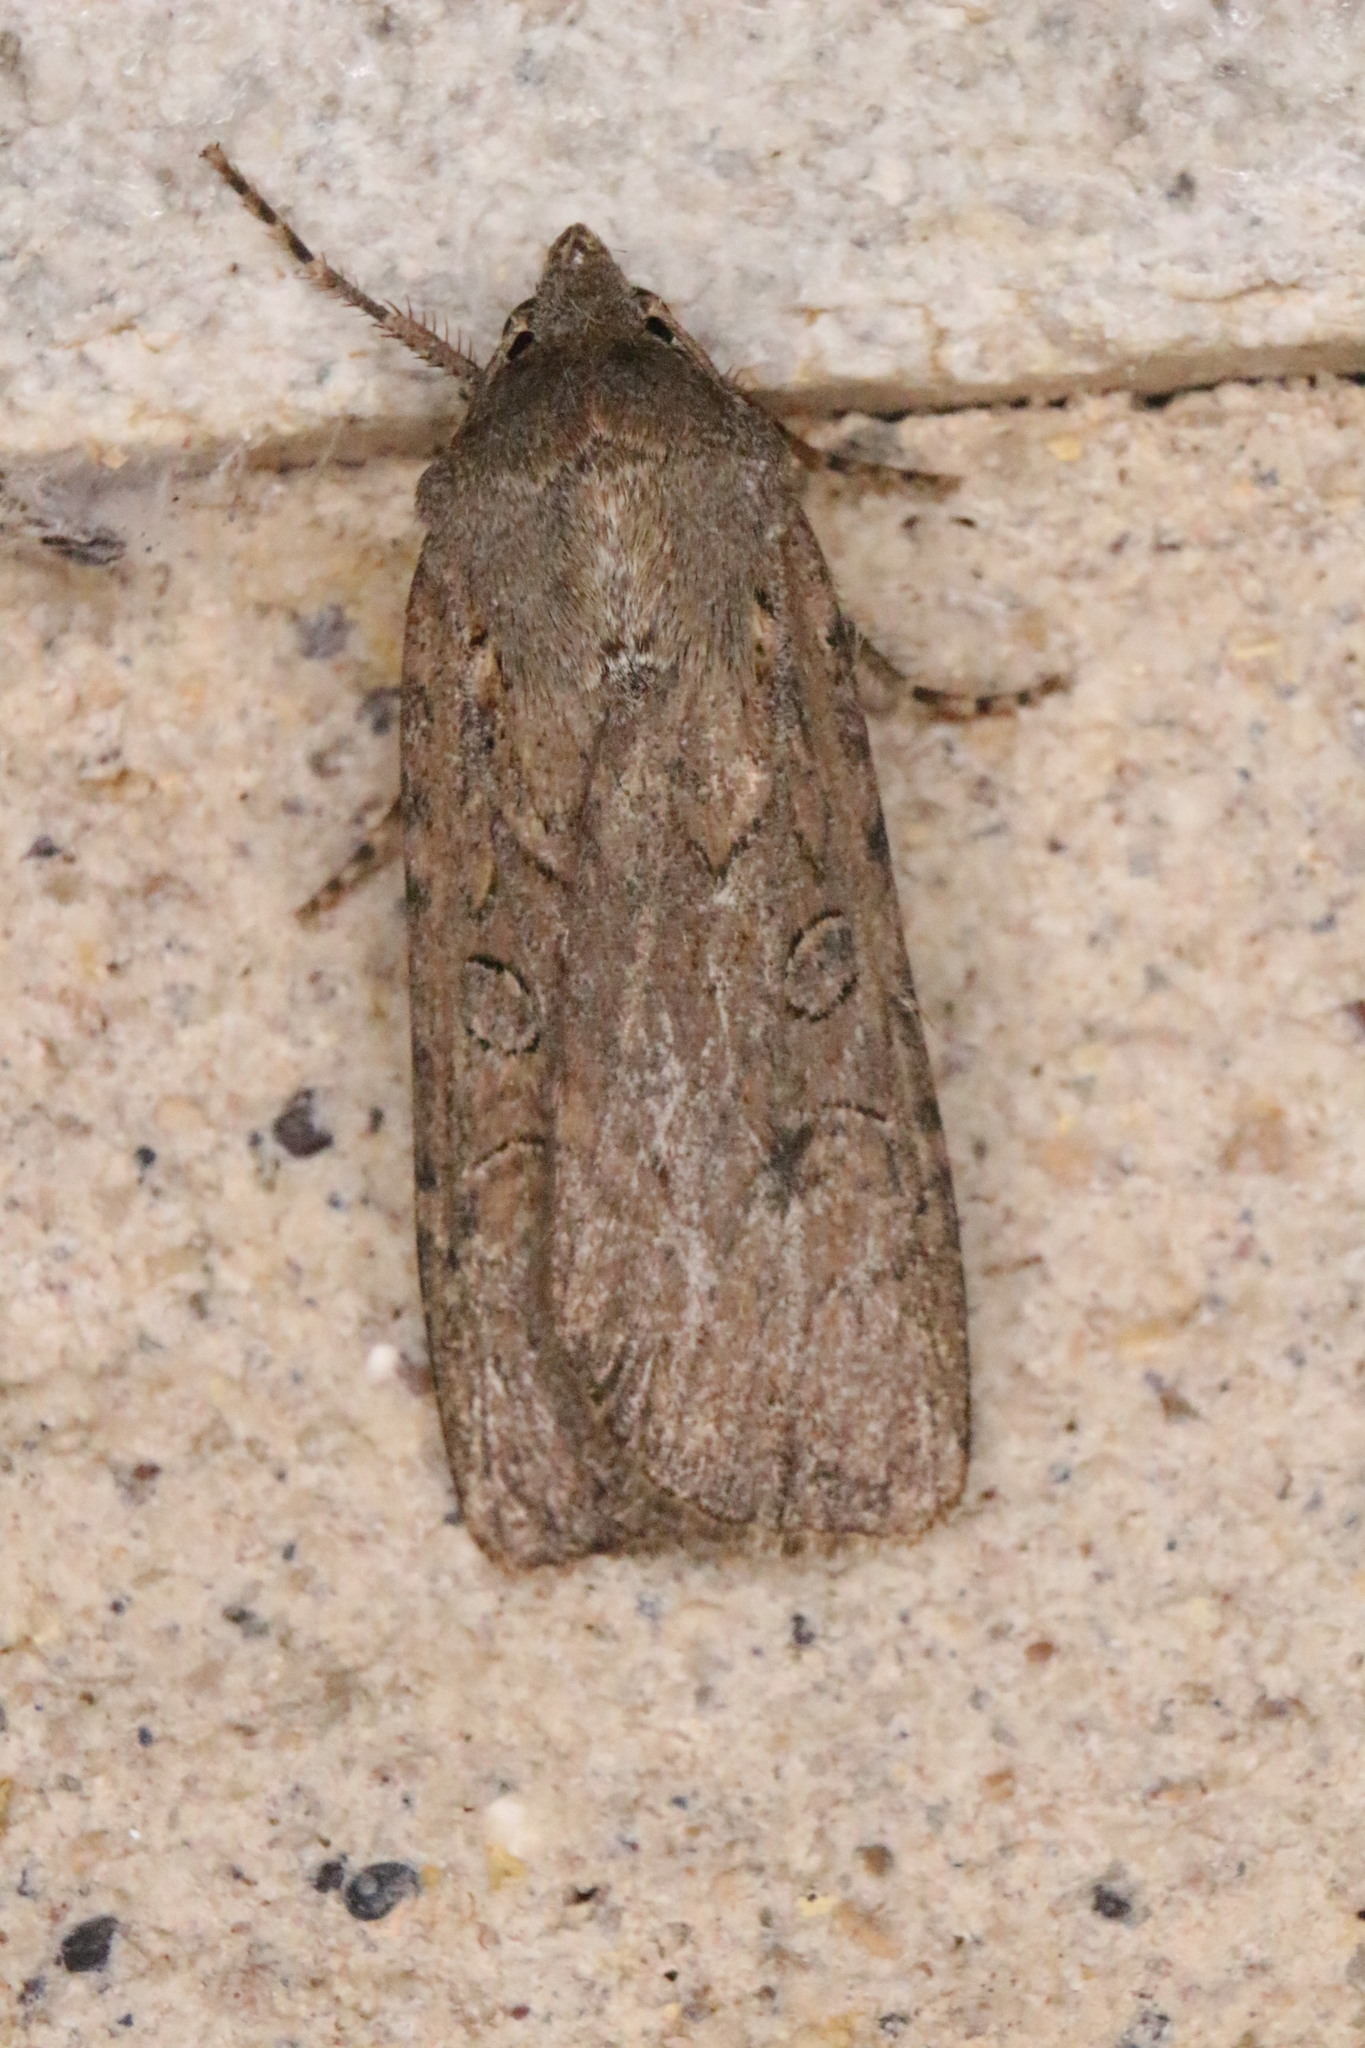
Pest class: cutworms